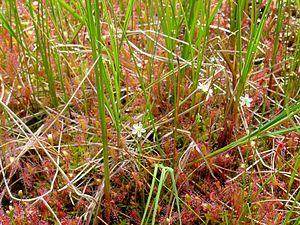
Le Yeun Elez est une large dépression située au cœur des Monts d'Arrée, en Bretagne.
Drosera anglica est une espèce de plantes carnivores du genre Drosera et de la famille des Droseraceae